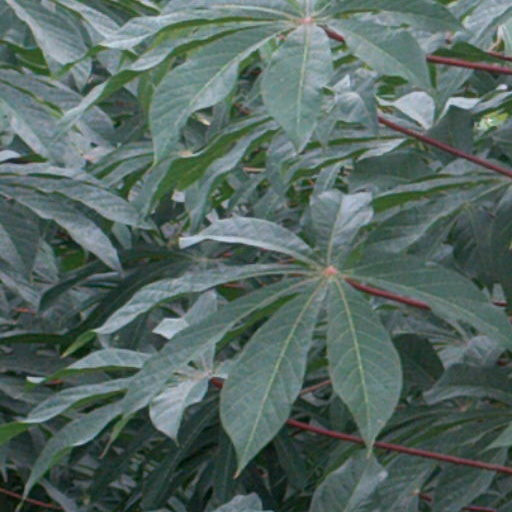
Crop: cassava